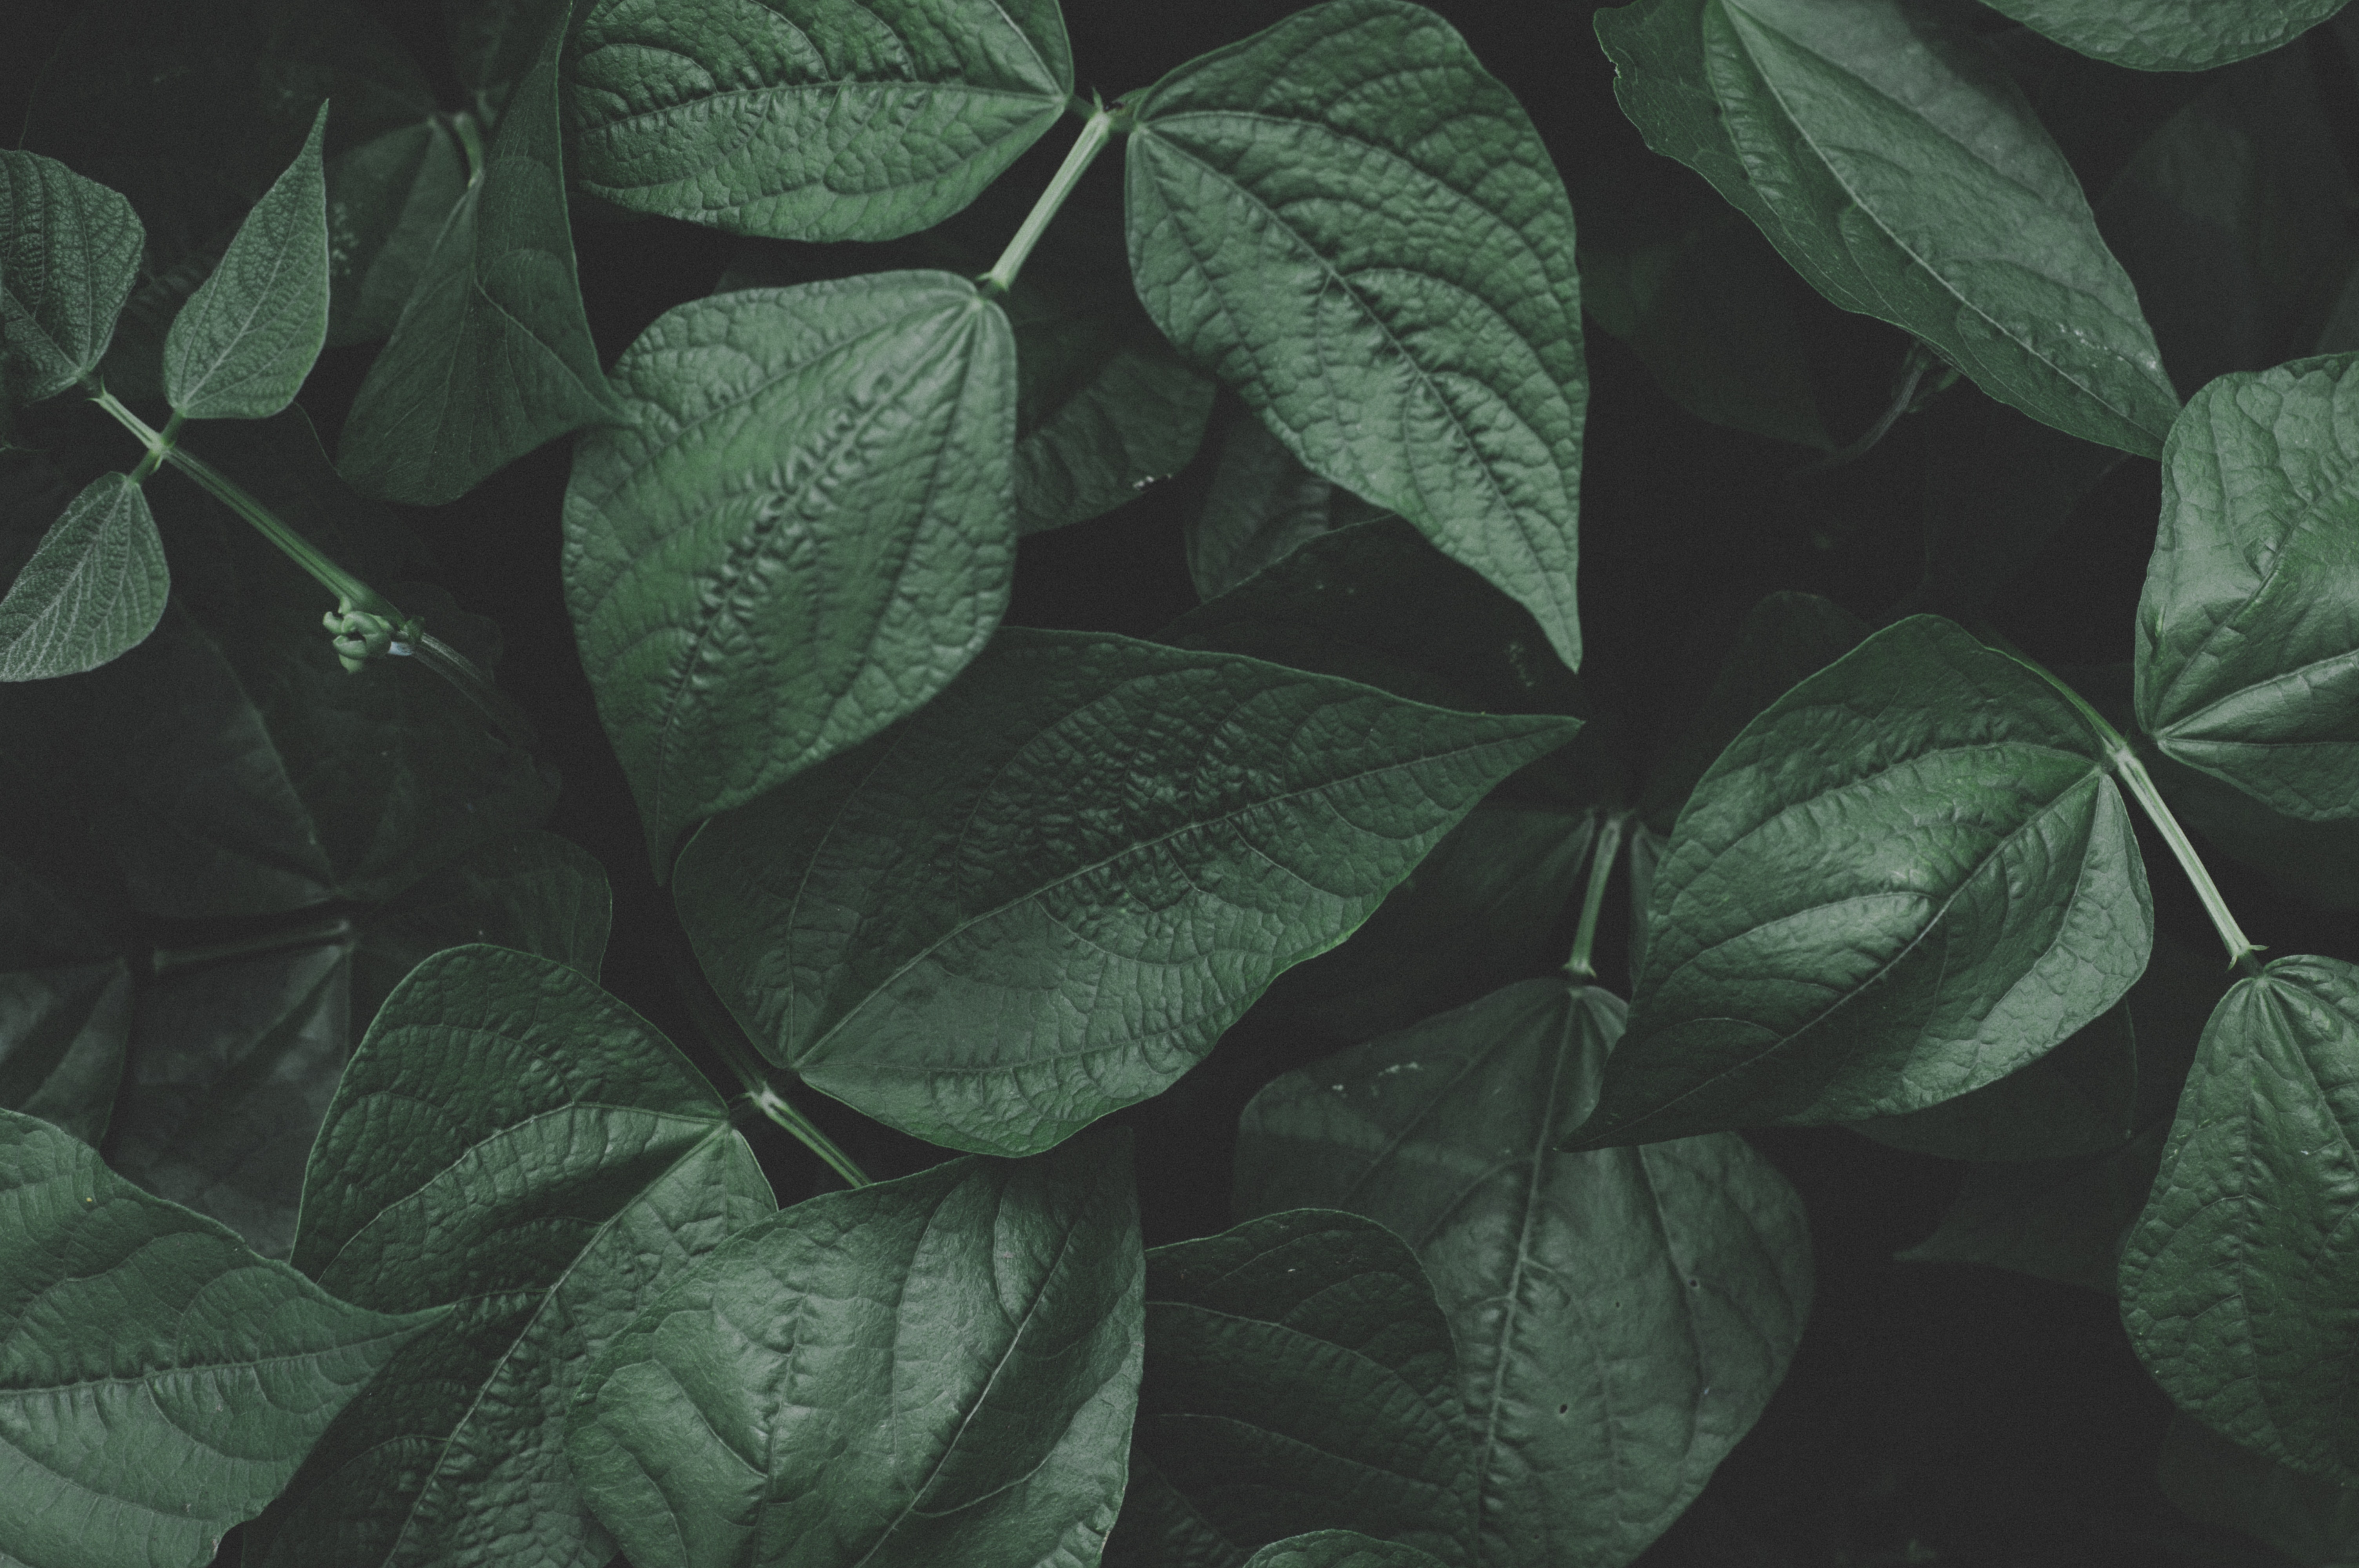
leaf, green, plant, botany, flower, pattern, tree, branch, black and white